Edge Hall Road

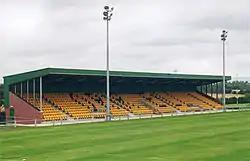
The north stand pictured in 1997

The Edge Hall Road Community Stadium is a multi-sport stadium, located in Orrell, Greater Manchester. From 2024, it will be the home of football club, Wigan Athletic Women and rugby league side, Wigan Warriors Women. Originally built as the permanent ground of the local Orrell rugby union team in 1950, the club departed the stadium in 2007, with the development team of Wigan Warriors beginning to use the ground that same year.